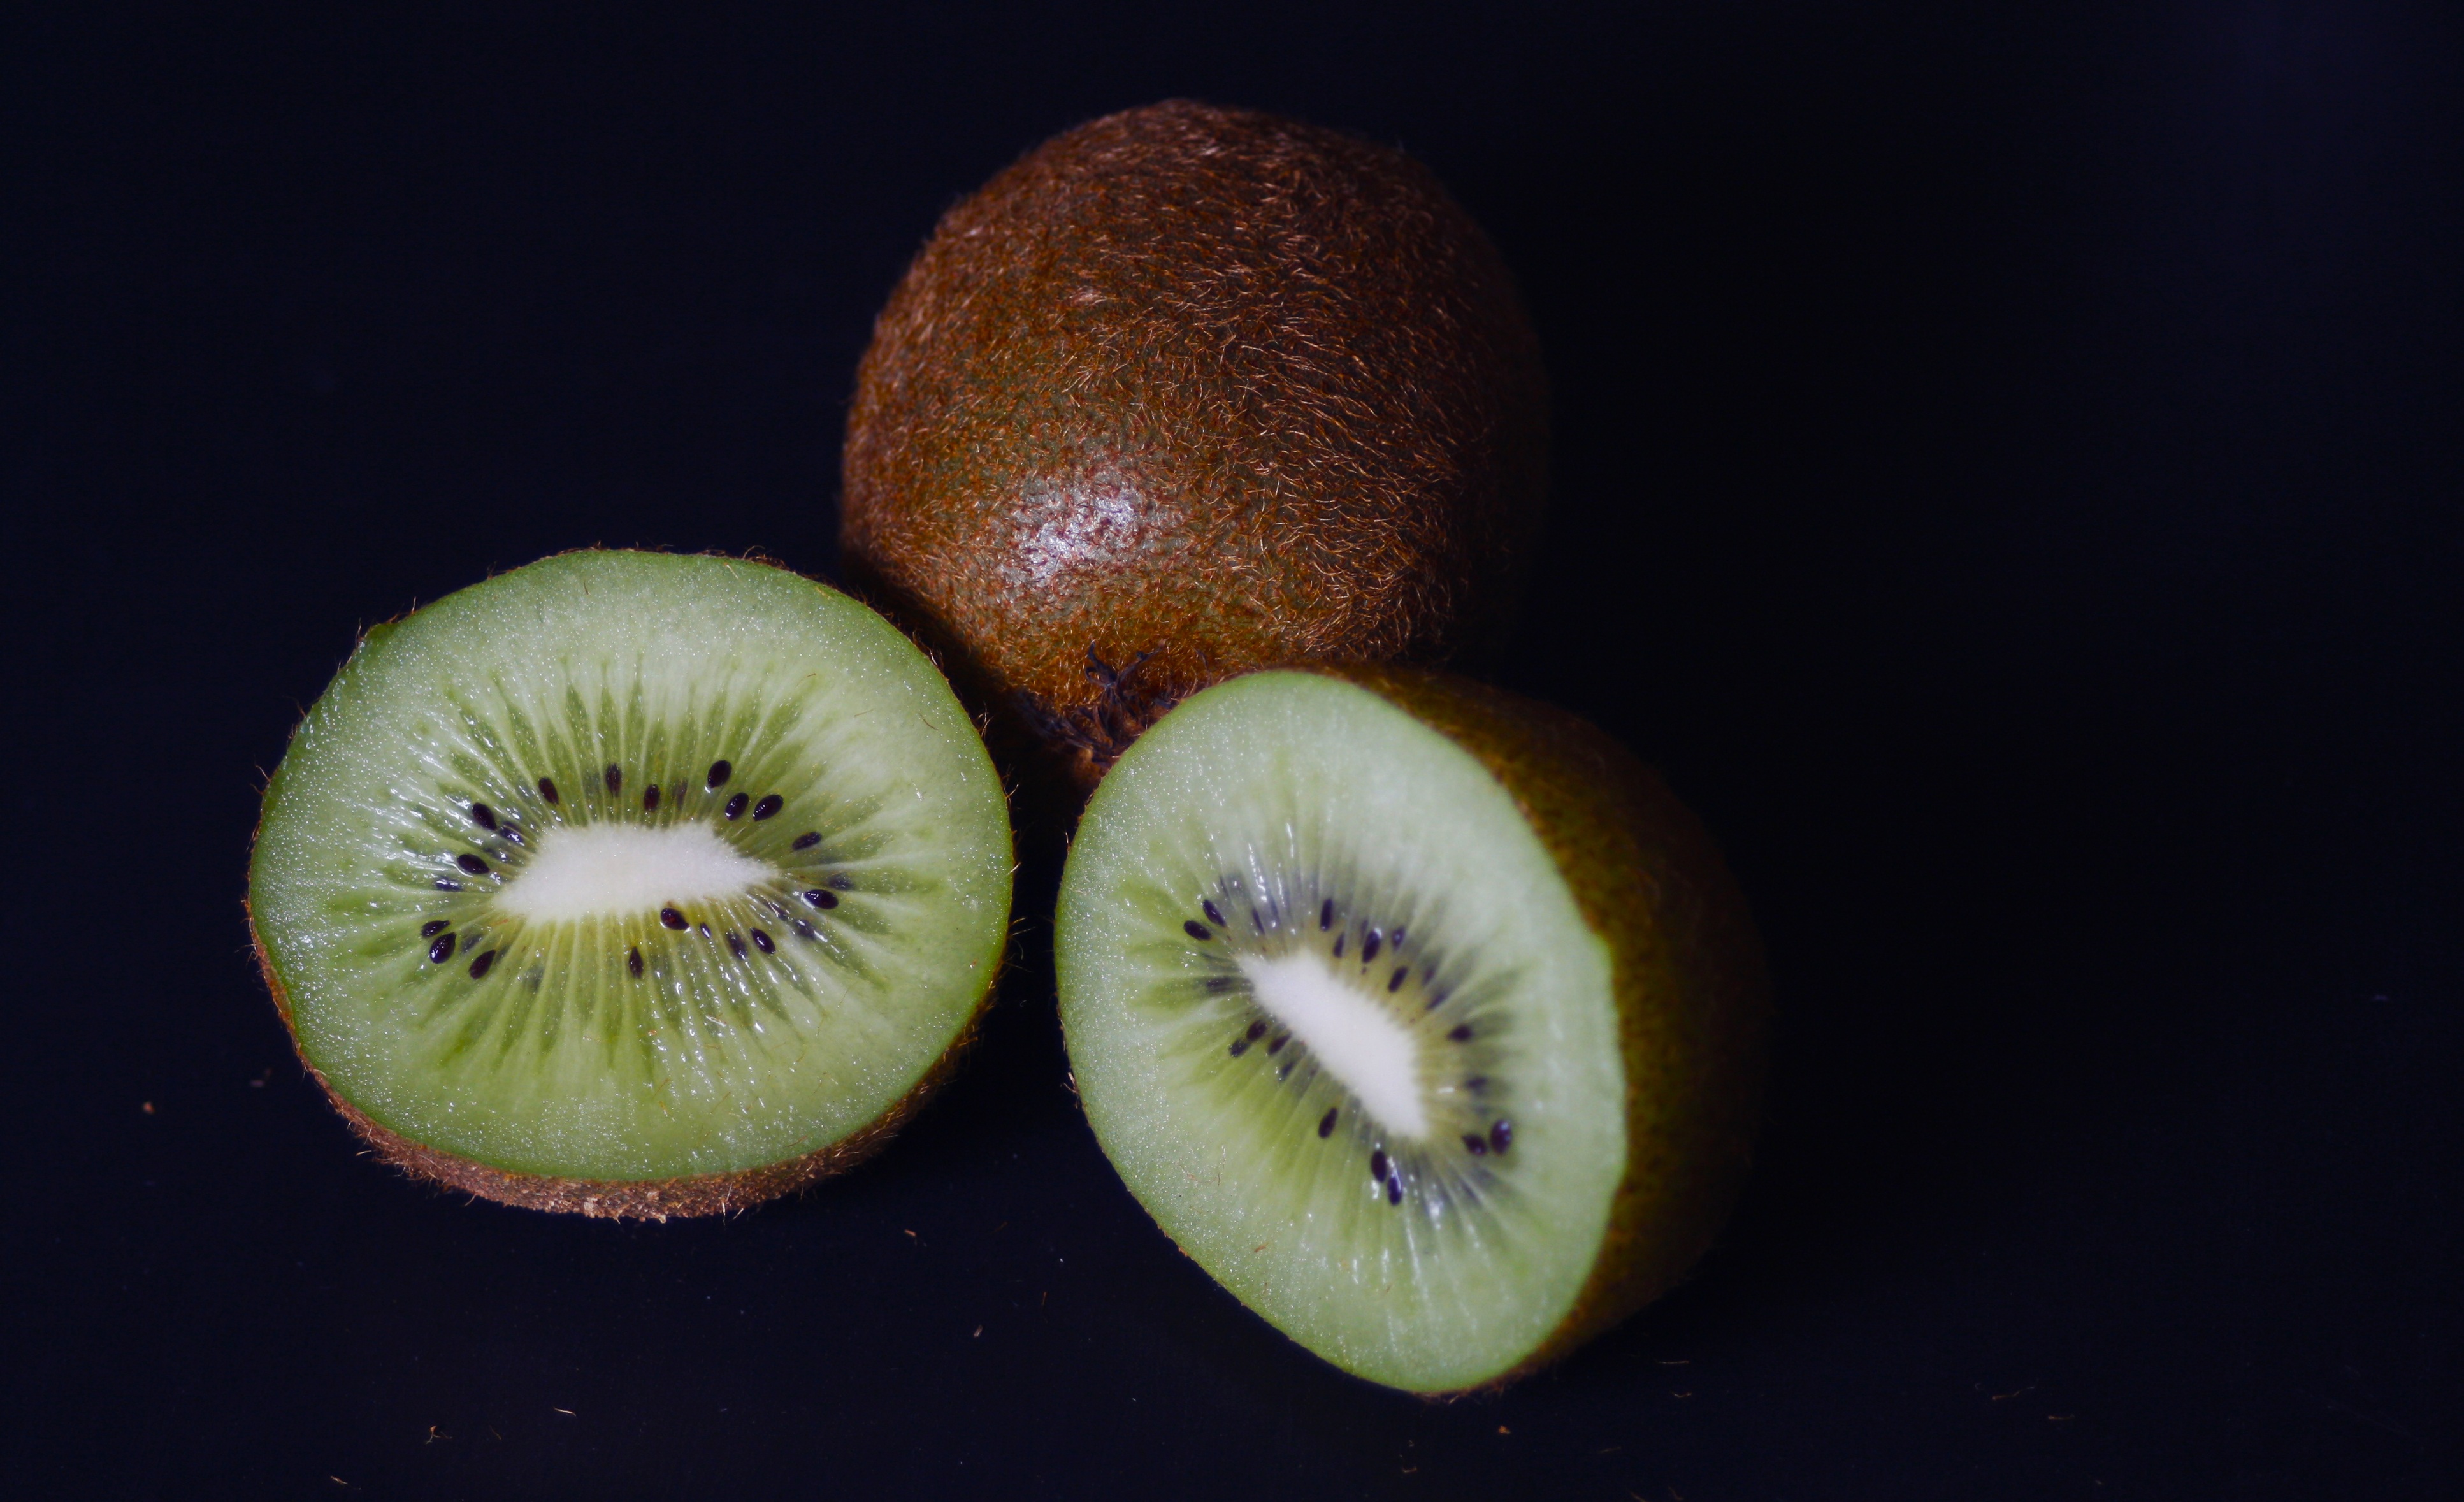
plant, photography, fruit, sweet, flower, ripe, food, green, produce, healthy, close, eat, delicious, still life, cut, close up, kiwi, tropical fruit, fruits, vitamins, mirroring, macro photography, fruity, vitaminhaltig, tropical fruits, kiwifruit